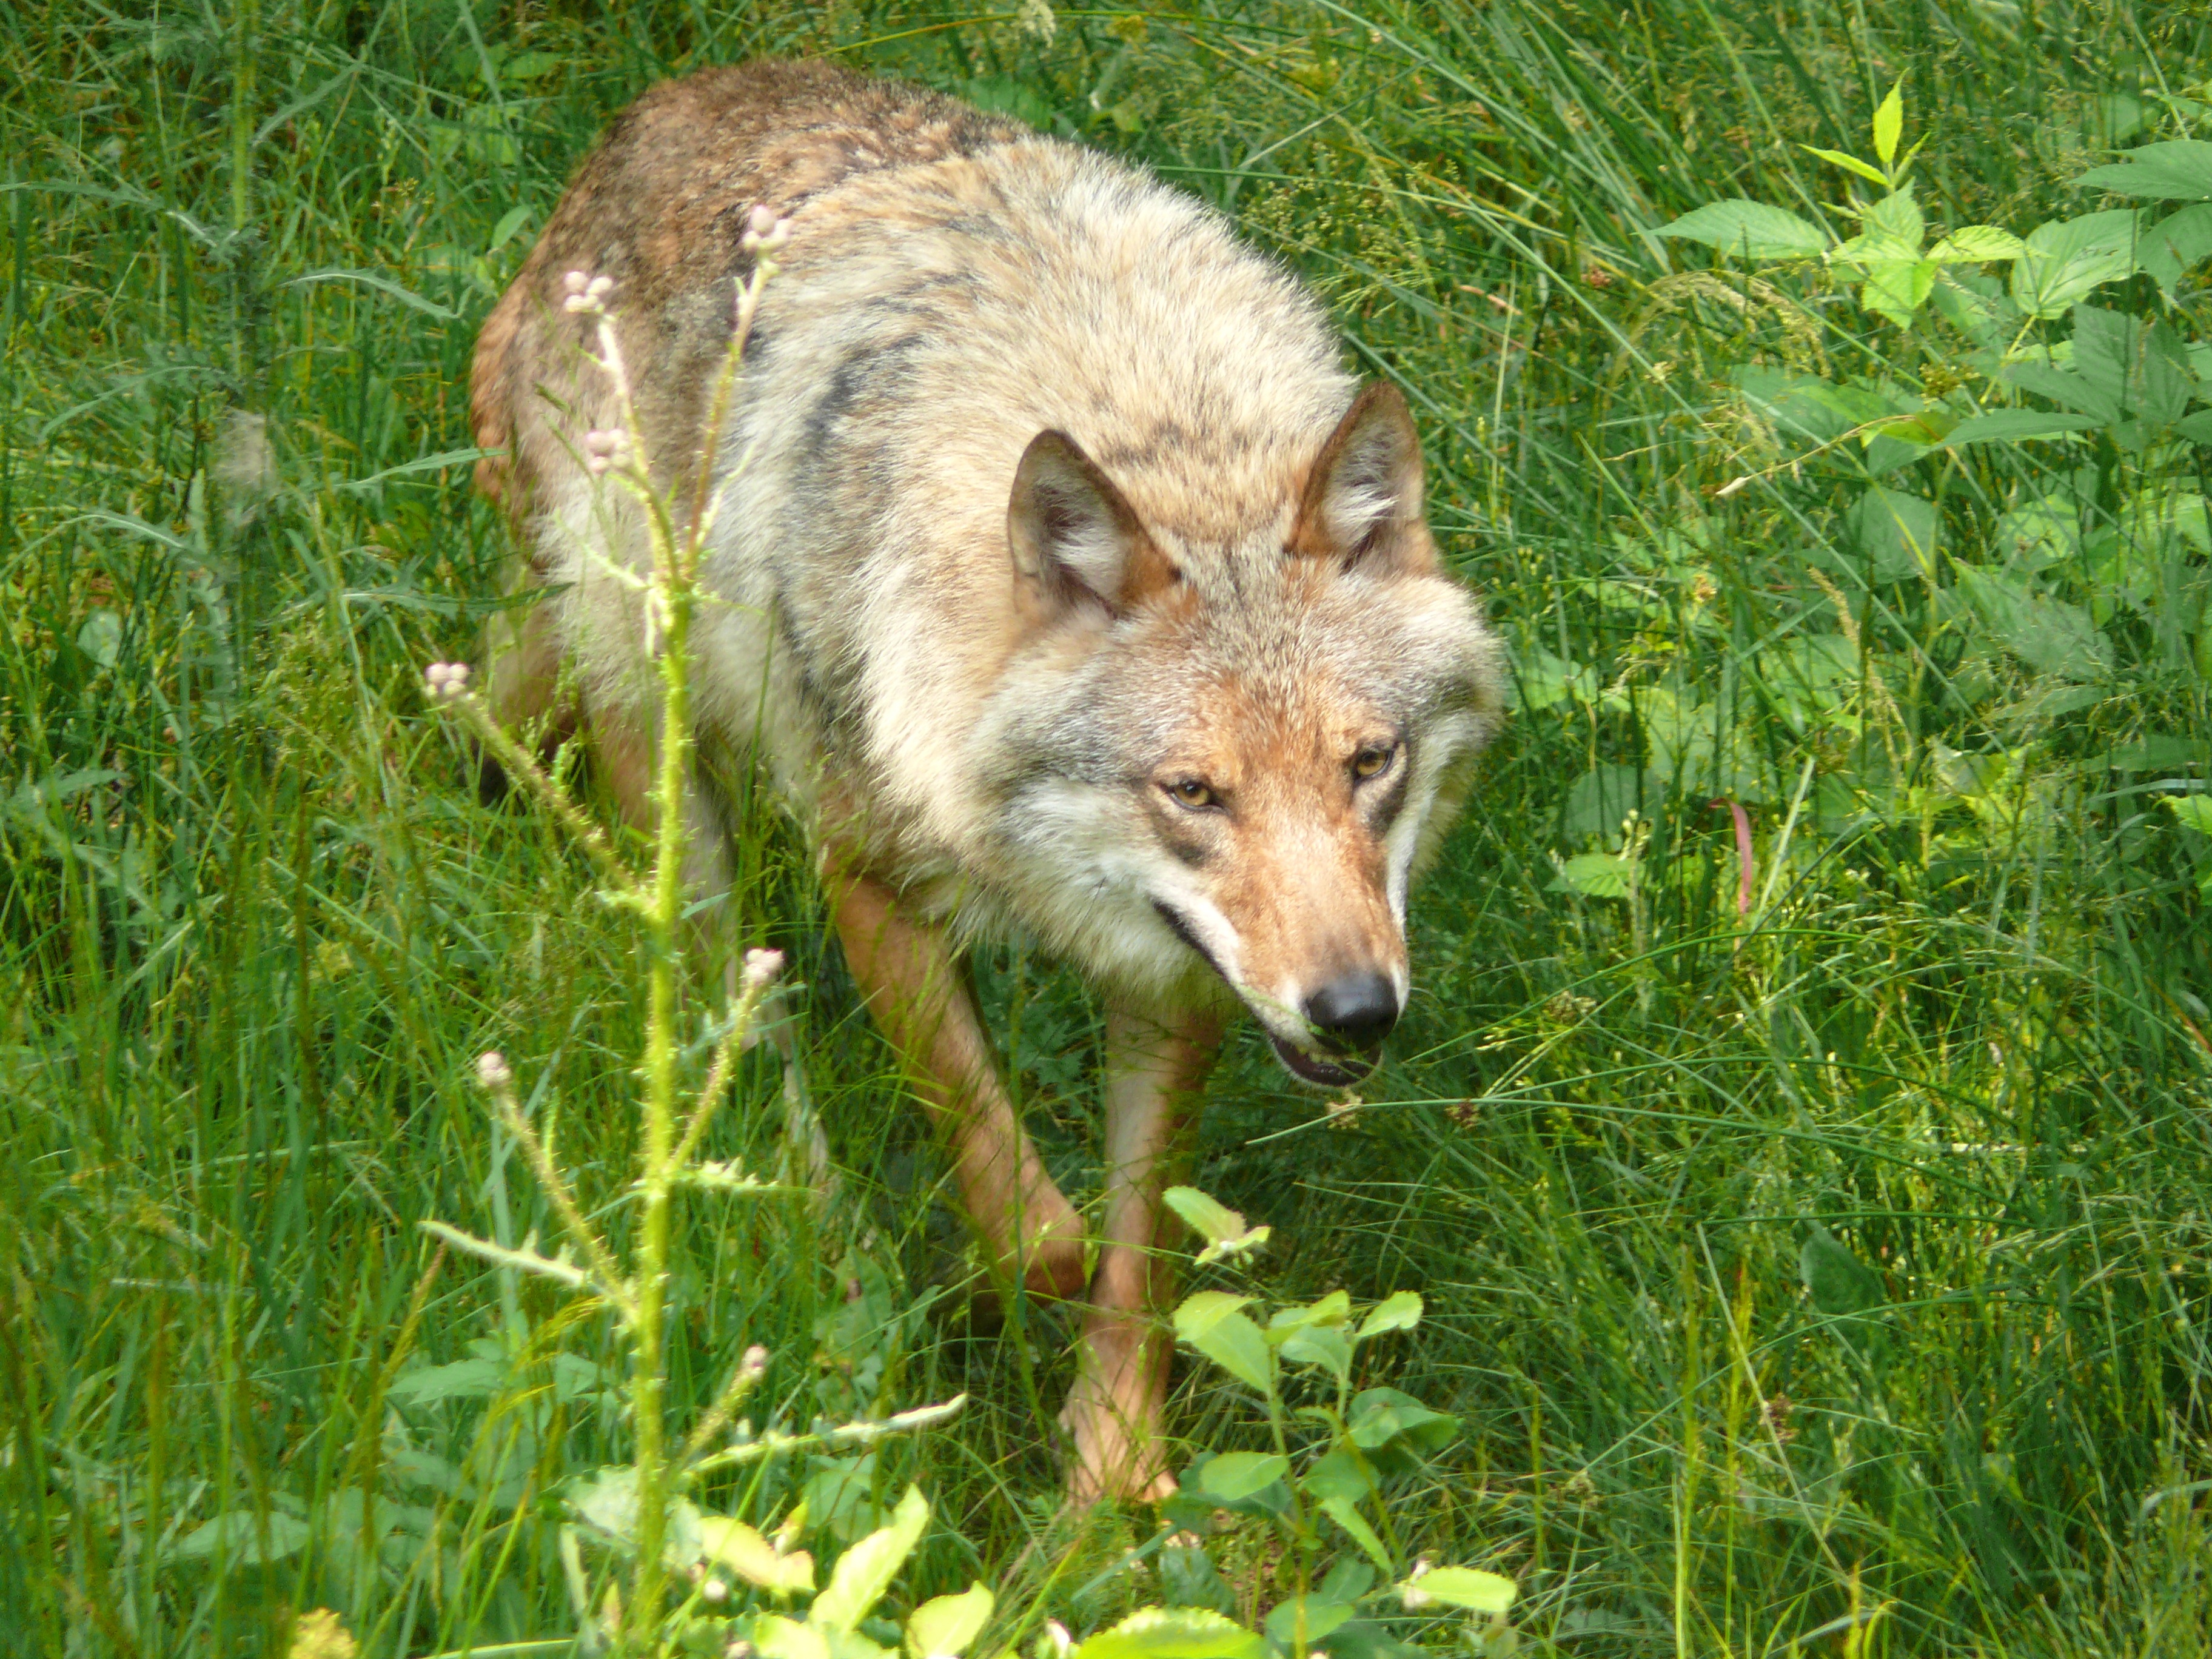
landscape, nature, forest, animal, wildlife, zoo, mammal, wolf, fox, predator, coyote, fauna, red fox, wild animal, eyes, furry, endangered, vertebrate, hunter, attention, animal world, wildlife photography, wolves, carnivores, deer park, european wolf, canis lupus, jackal, bad wolf, wolf head, hundeartig, dog like mammal, red wolf, kit fox, saarloos wolfdog, wolfdog, czechoslovakian wolfdog, canis lupus tundrarum, dhole, grey fox